United States Coast Guard officer rank insignia

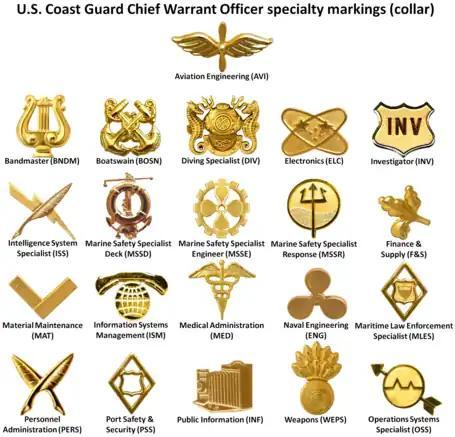
U.S. Coast Guard Chief Warrant Officer specialty insignia worn on the collar and shoulder boards (depicted left)

Highly qualified enlisted personnel in pay grades E-6 through E-9 with a minimum of eight years' experience can compete each year for appointment as warrant officers (WO). Successful candidates are chosen by a board and then commissioned as chief warrant officer two (CWO2) in one of twenty-one specialties. Over time, chief warrant officers may be promoted to chief warrant officer three (CWO3) and chief warrant officer four (CWO4). The ranks of warrant officer (WO1) and chief warrant officer five (CWO5) are not currently used in the Coast Guard. Chief warrant officers may also compete for the Chief Warrant Officer to Lieutenant Program. If selected, the warrant officer will be promoted to lieutenant (O-3E). The "E" designates over four years' active duty service as a warrant officer or enlisted member and entitles the member to a higher rate of pay than other lieutenants.